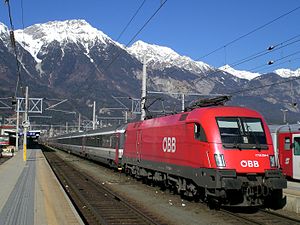
Österreichische Bundesbahnen / Historie
ÖBB's nyeste generation af lokomotiver (Taurus) - her med EC 162 i Innsbruck
Österreichische Bundesbahnen er det statslige jernbaneselskab i Østrig. Selskabet forkortes i daglig tale ÖBB, hvilket også udgør selskabets logo. Fra den 1. januar 2005 blev ÖBB's forretningsområder opdelt i delselskaber under det fælles holdingselskab ÖBB-Holding AG, som den østrigske stat er eneaktionær i. ÖBB fragter passagerer og gods på alle hovedlinjer i Østrig, ligesom driften af den eneste toglinje i Liechtenstein varetages af ÖBB. Endvidere har ÖBB også regionale buslinjer.